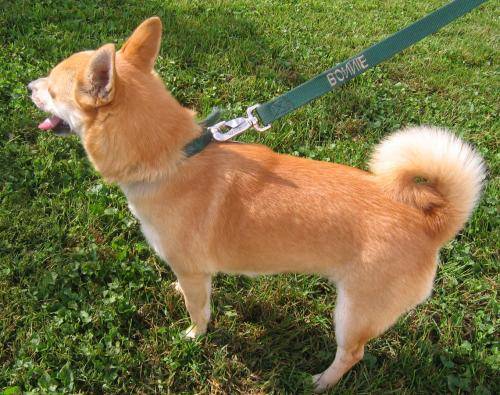
Label: dog